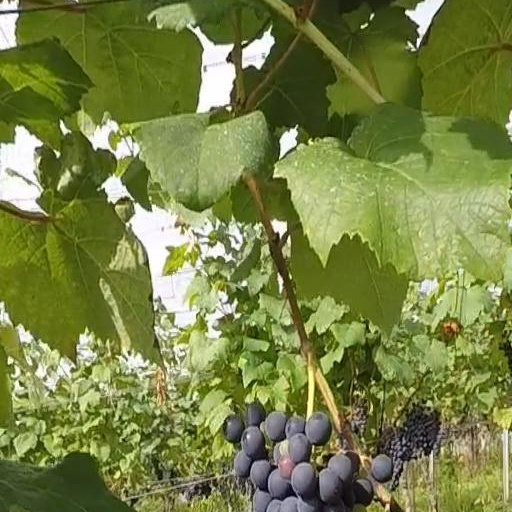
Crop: grape